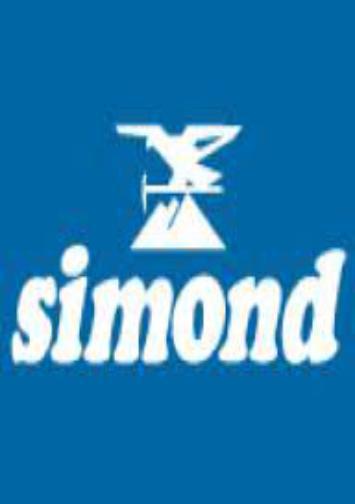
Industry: Clothes